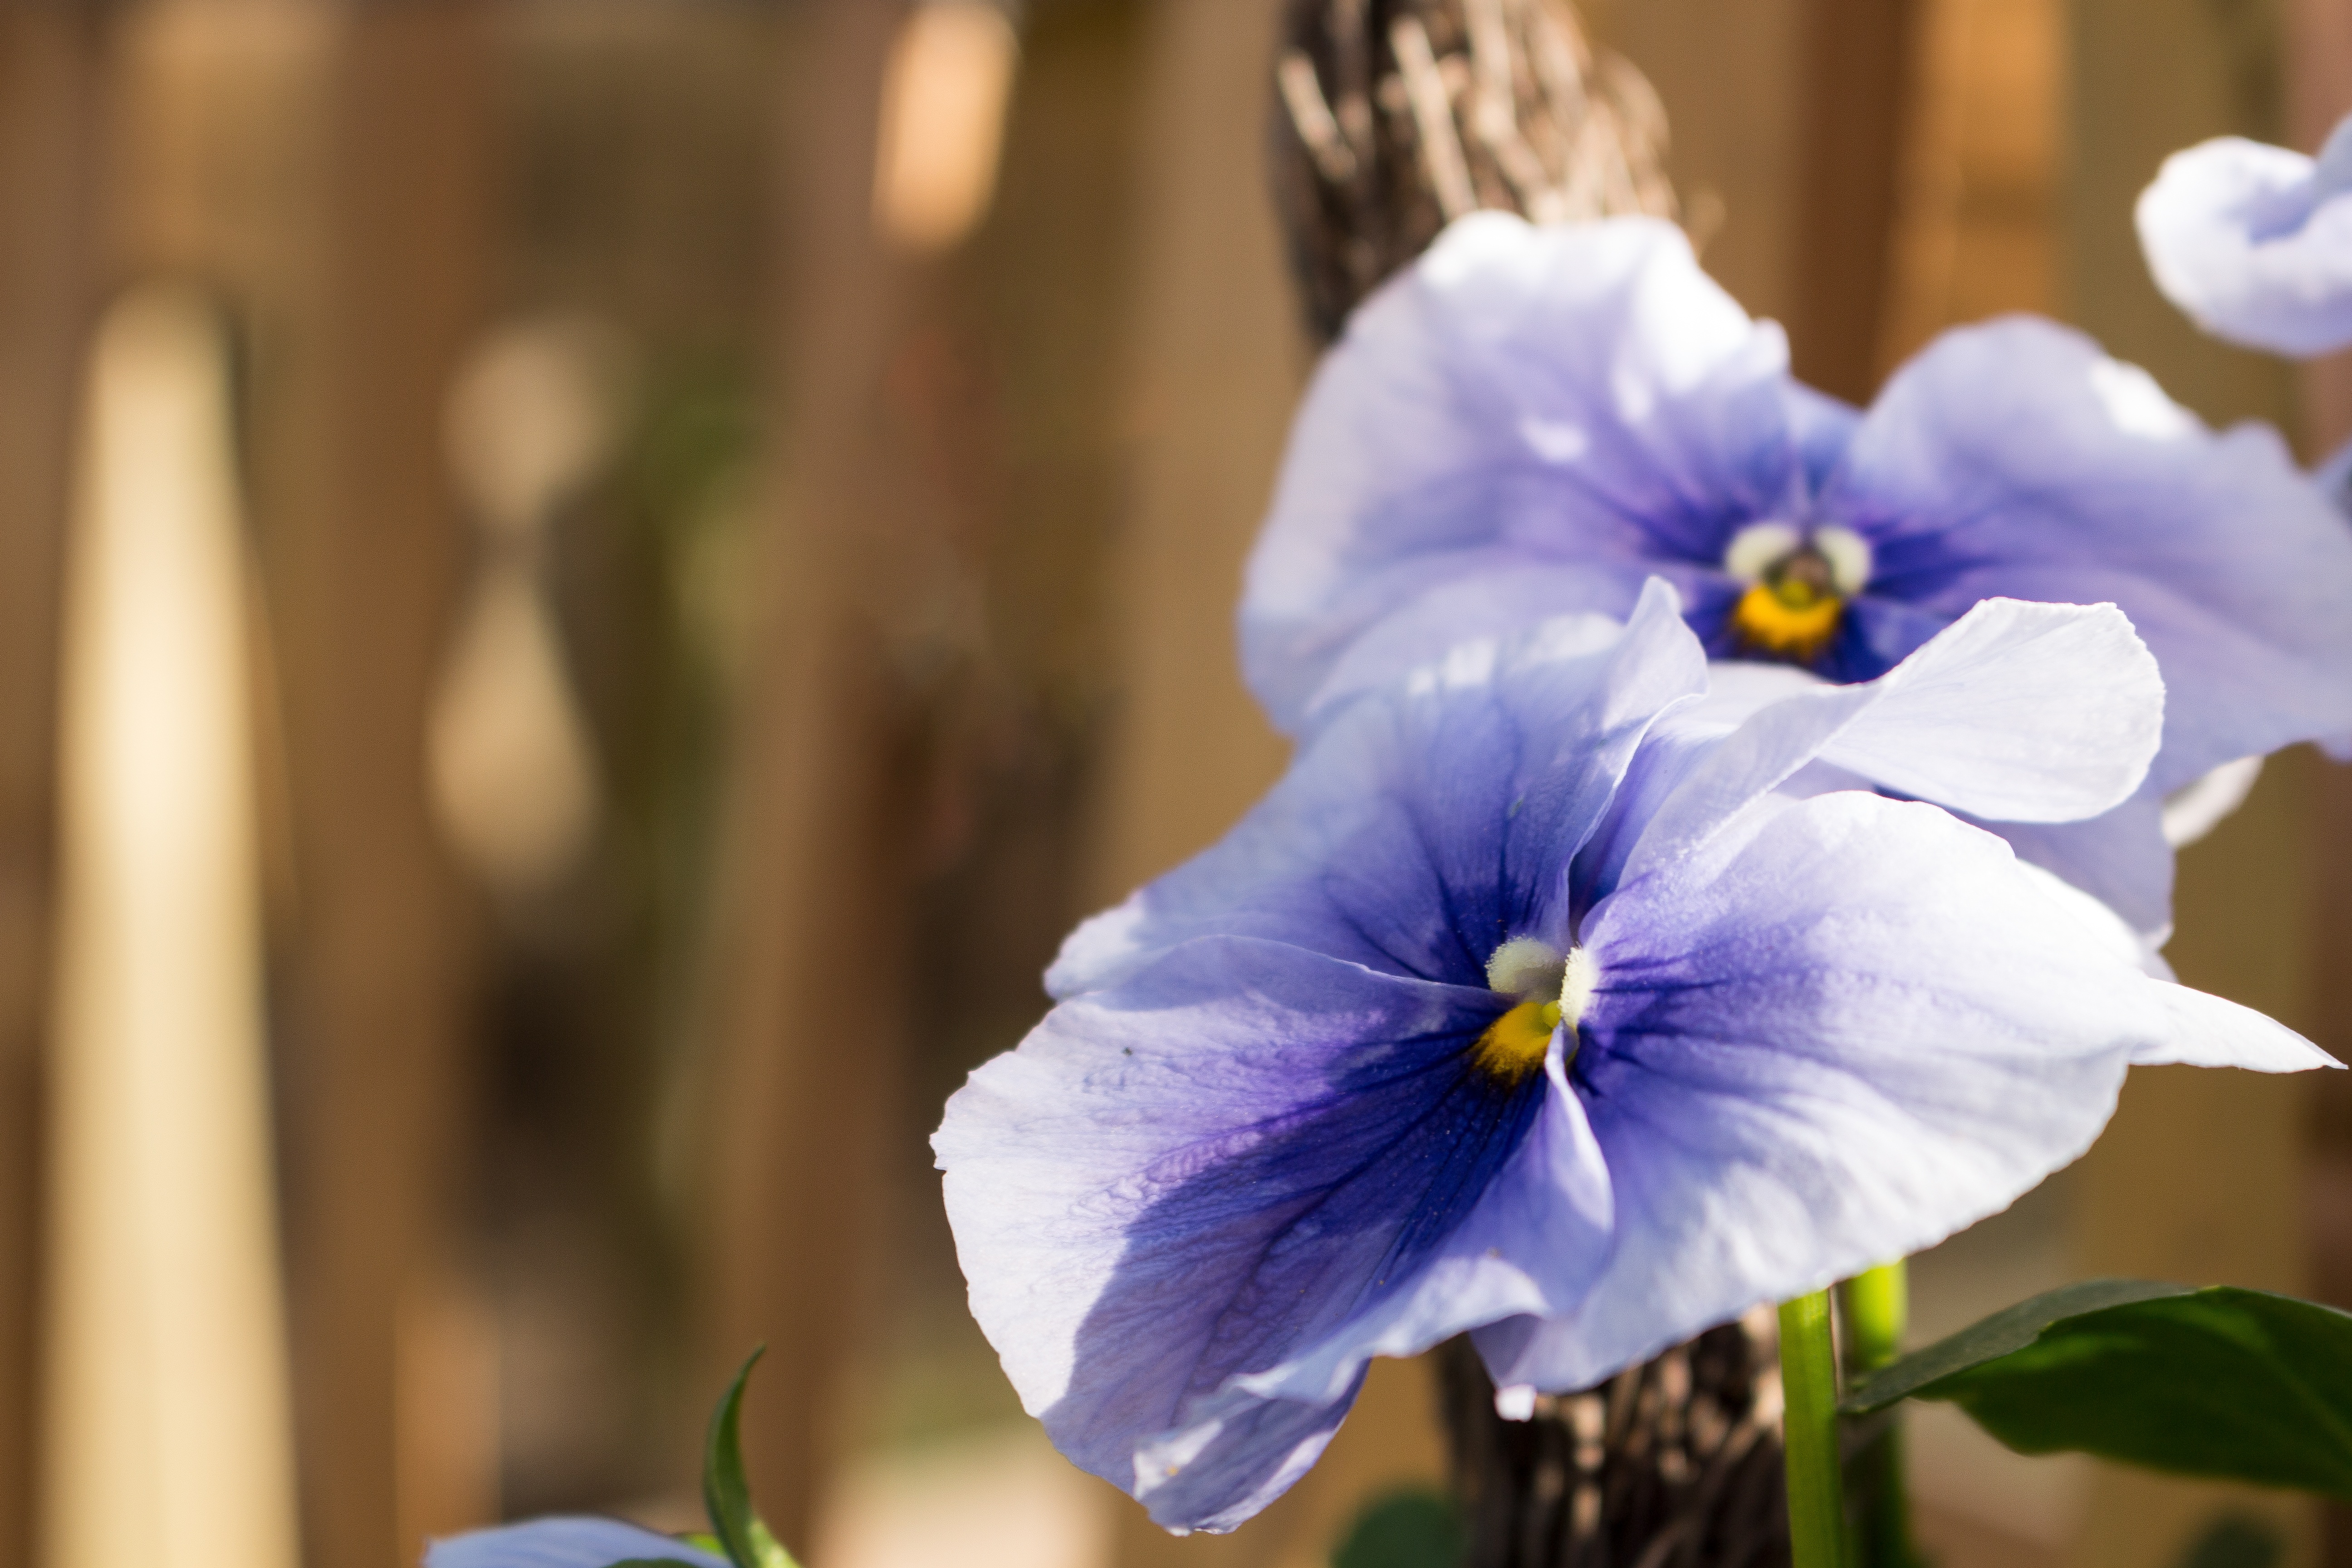
nature, blossom, plant, flower, purple, petal, bloom, allergy, macro, botany, blue, close, flora, close up, eye, purple flower, viola, macro photography, pansy, out of focus, flowering plant, land plant, violet family